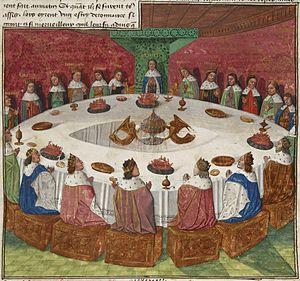
Saint Ké, sant Ke, sant Quay, Saint Kea, saint Kénan, est un saint ermite breton, originaire de Bretagne insulaire ou d'Irlande, autrefois très populaire et auquel on dédiait sous des noms variés, nombre d'églises et de chapelles, de villages et de places. D'après de nombreux hagiographes, « Ké » et « Colledoc » sont un seul et même saint du fait de l'alliance des deux prénoms dans les noms de paroisses médiévaux, tel « Kécoledoci » formé à partir de Ké et de Colledoc Ce saint, lequel aurait participé à la vie du Roi Arthur, reste assez mystérieux, et même qualifié de « fabuleux » En effet mis à part le chef de saint Ké, et son auge de pierre, reliques qui par la suite disparurent, aucun texte de sa main, aucune trace historique ne nous sont parvenus, que la « légende dorée » des saints de Bretagne. On ne sait non plus avec certitude s'il était fils d'un roi, et d'ascendance galloise écossaise, irlandaise, ou même norvégienne.